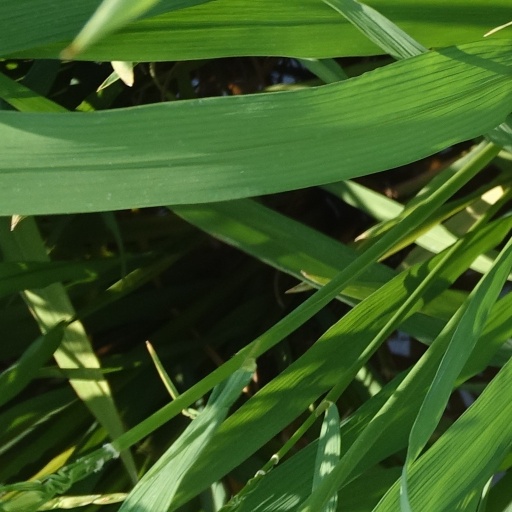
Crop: rice